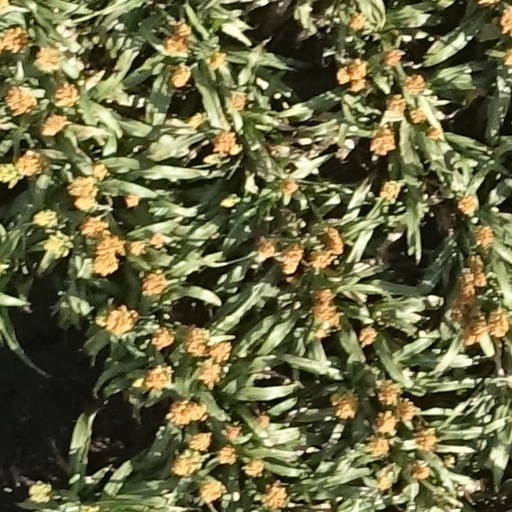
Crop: sorghum